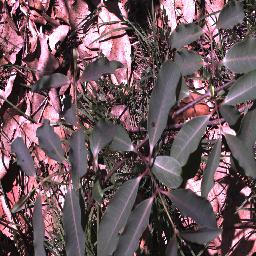
Label: rubber_vine